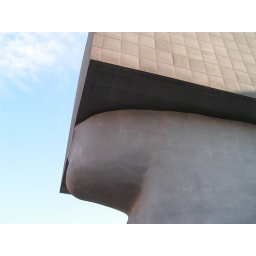
the new library building in Nice